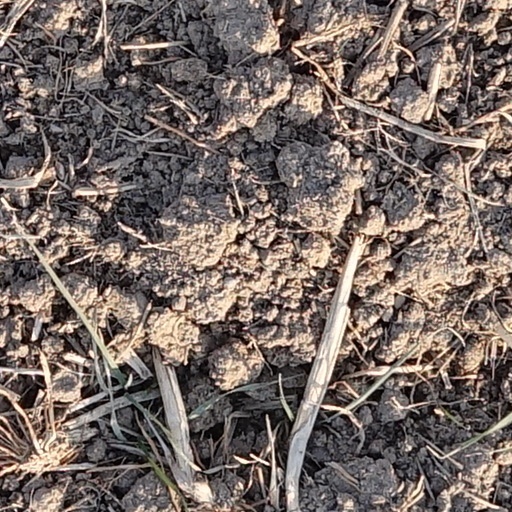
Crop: wheat